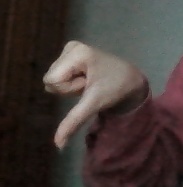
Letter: waw